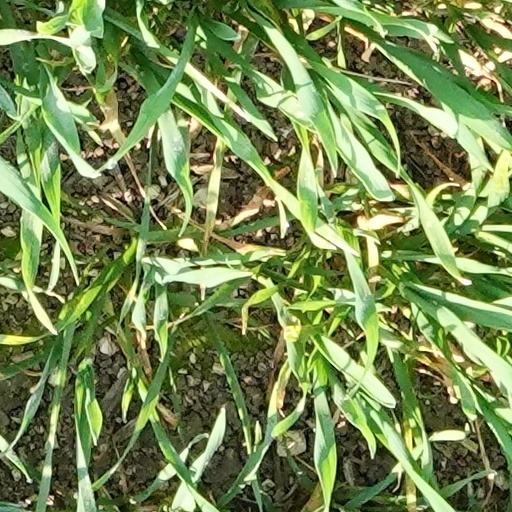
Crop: wheat